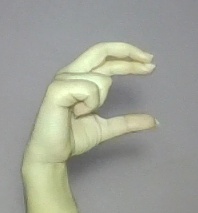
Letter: thal